Avro Anson

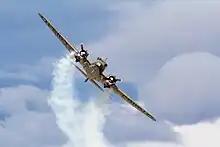
Anson "ZK-RRA" performing a public display at Classic Fighters 2015

Despite their obsolescence, Ansons were employed during the Dunkirk evacuation to deter attacks on Allied shipping by German E-boats. On 1 June 1940, a flight of three Ansons was attacked near Dunkirk by nine Luftwaffe Messerschmitt Bf 109s. According to the unsubstantiated claims, one Anson destroyed two German aircraft and damaged a third, while no Ansons were lost.